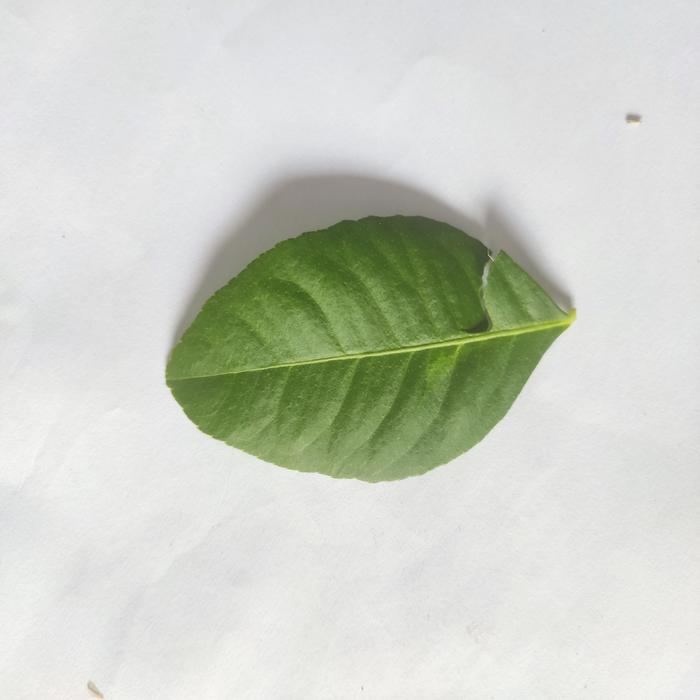
Crop: Lemon
Leaf condition: Healthy_Leaf